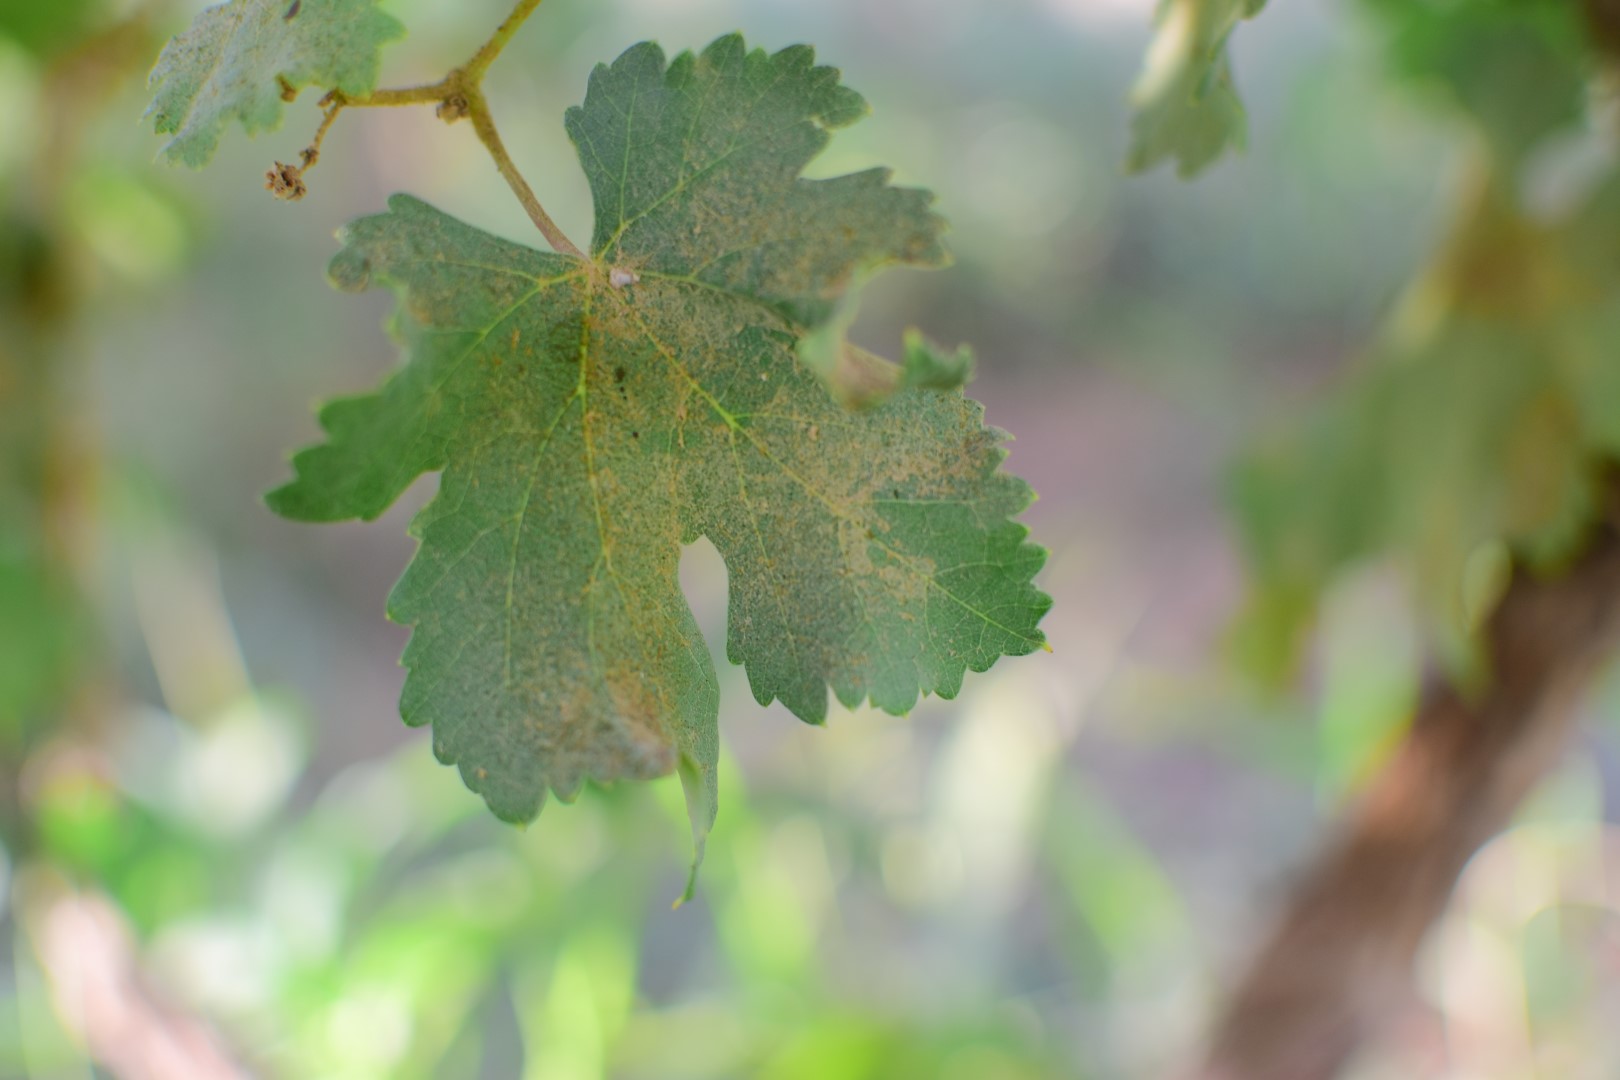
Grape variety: Deas Al-Annz